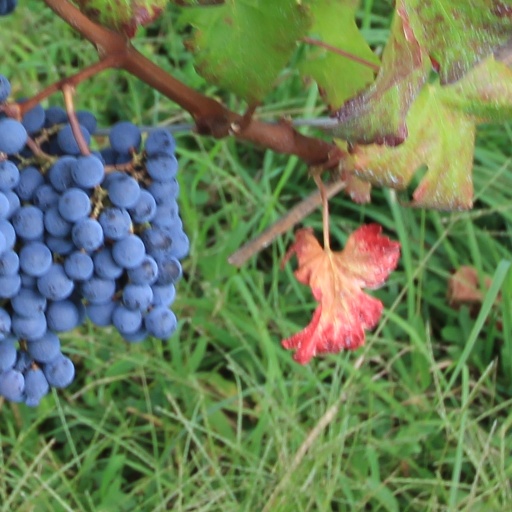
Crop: grape